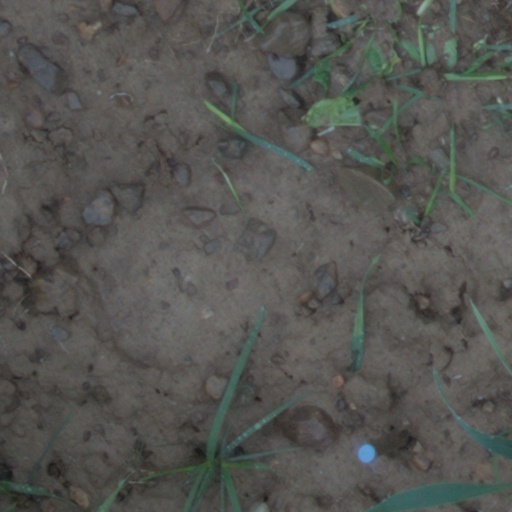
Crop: wheat